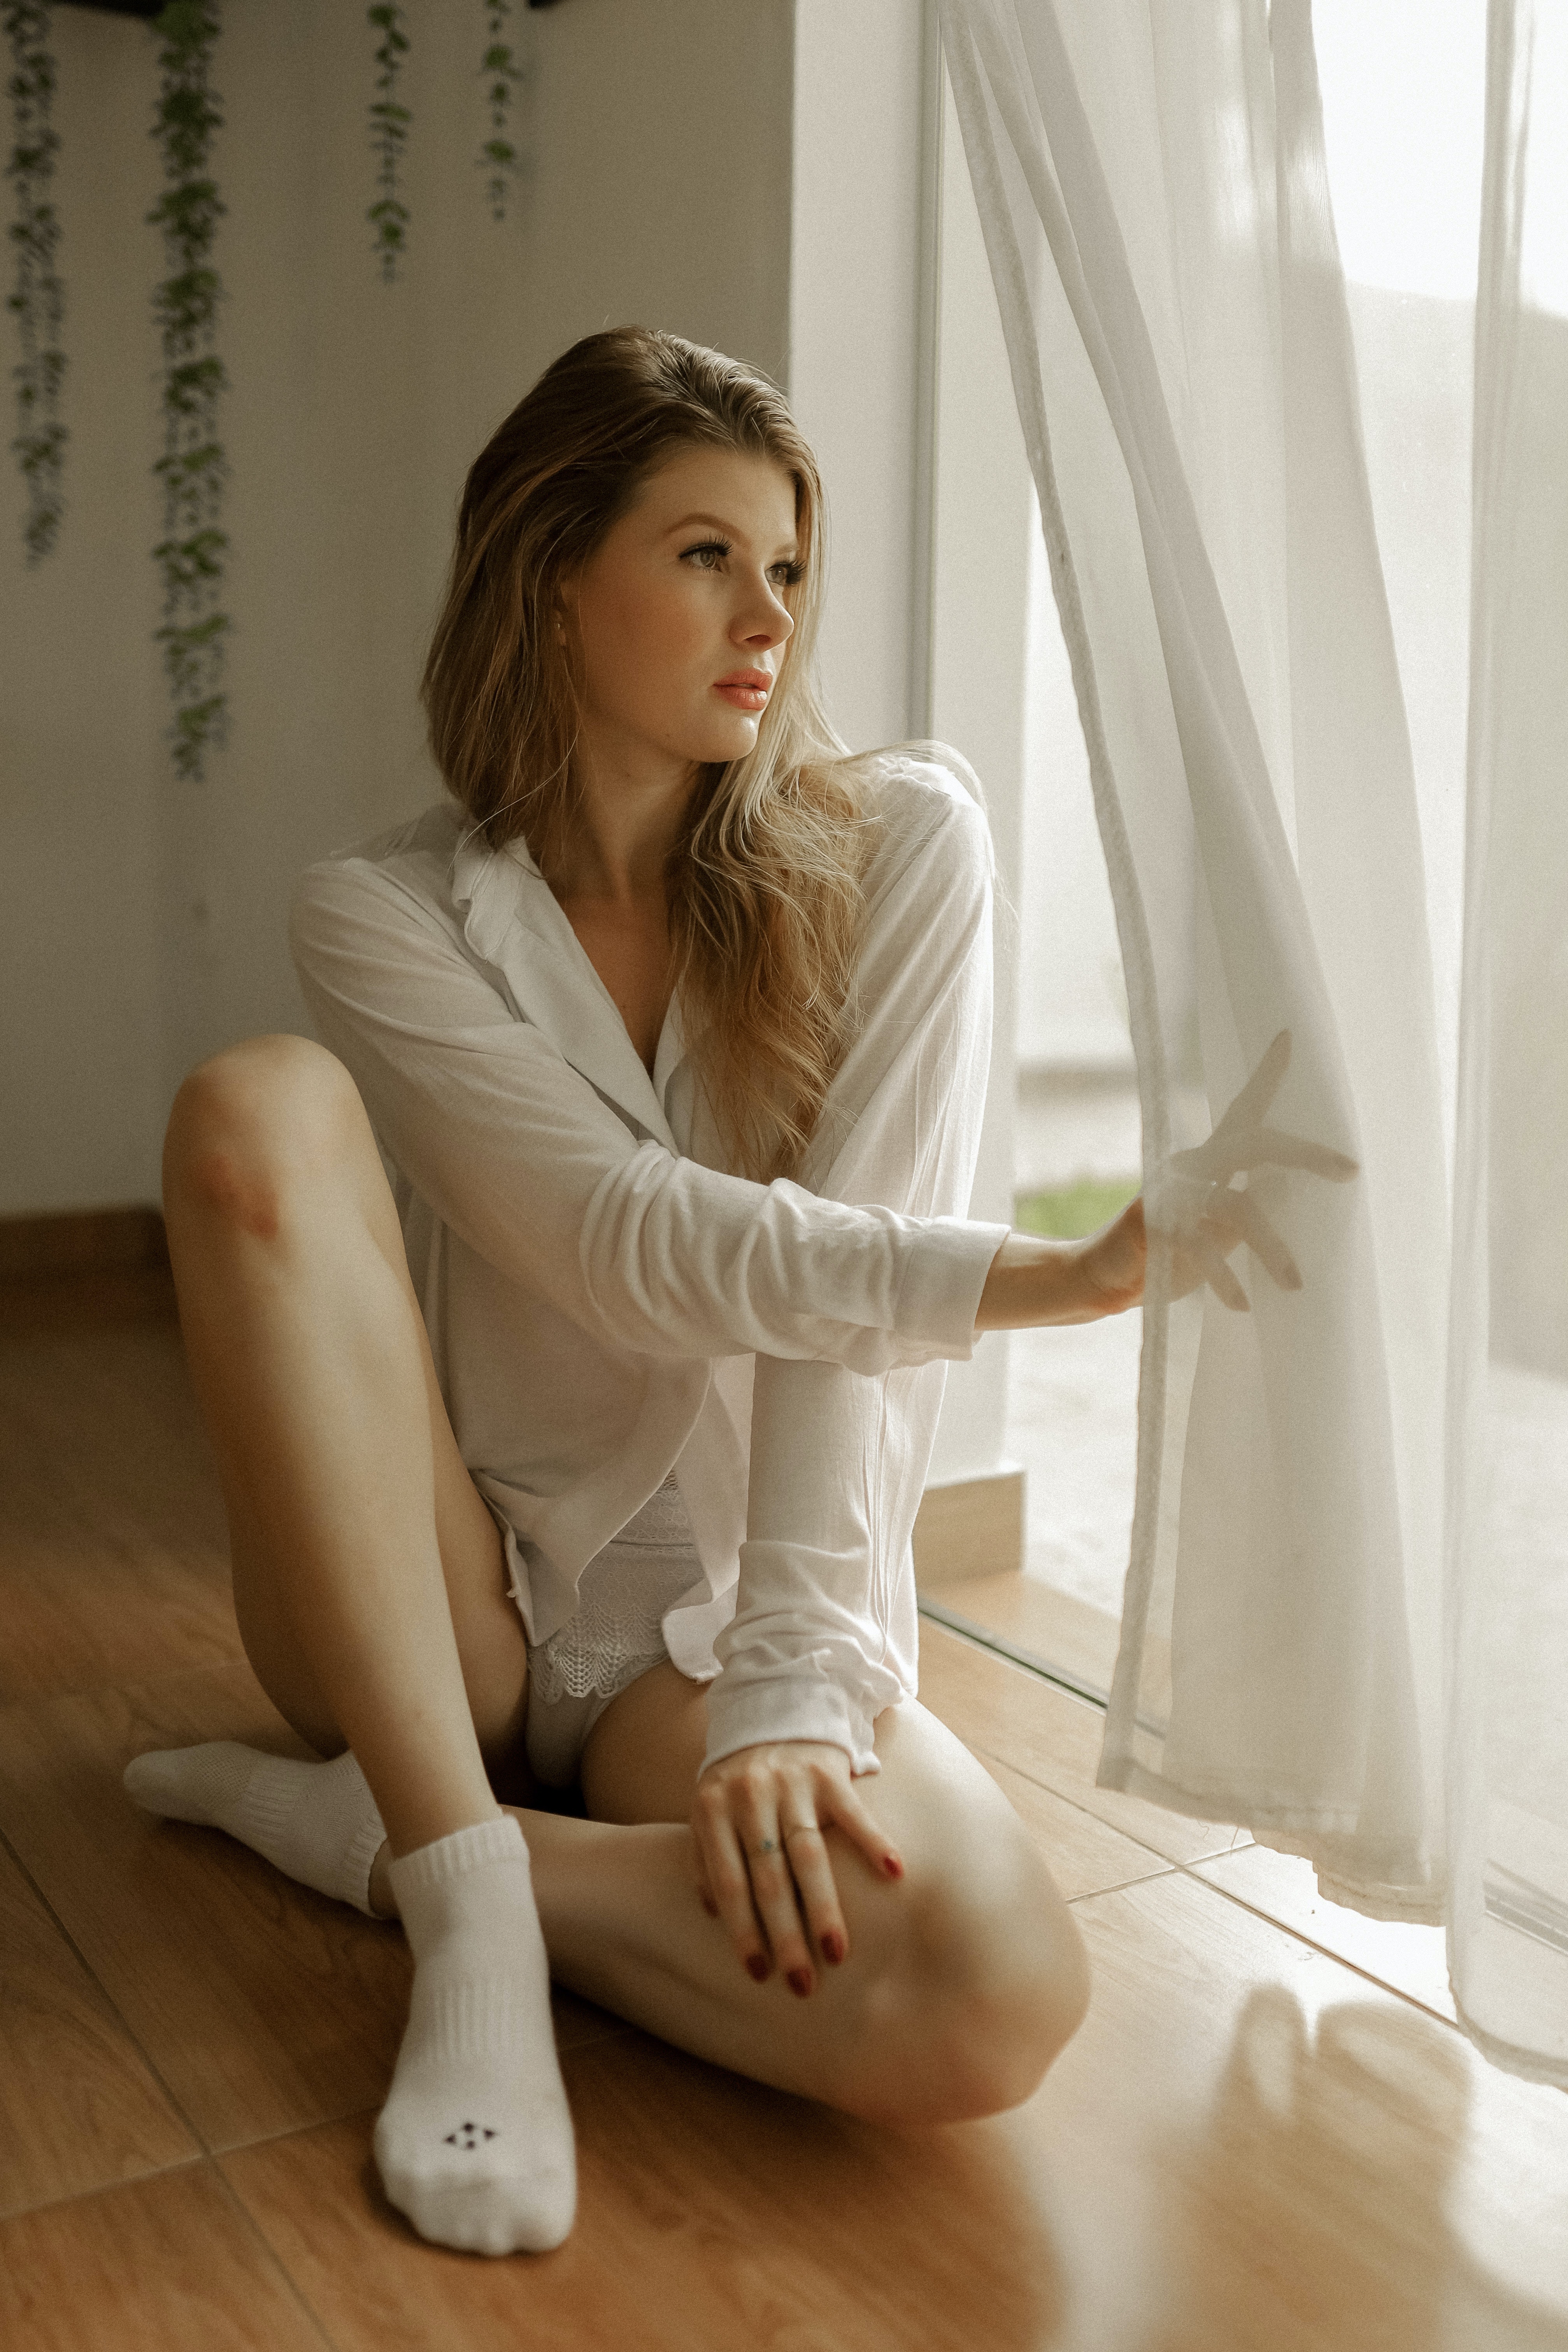
woman, joint, skin, shoulder, comfort, neck, sleeve, waist, wood, knee, thigh, dress, flooring, flash photography, floor, chair, barefoot, sportswear, elbow, foot, hardwood, human leg, long hair, fashion design, abdomen, blond, brown hair, sitting, wood flooring, fashion model, art model, peach, laminate flooring, room, formal wear, fur, toe, photo shoot, flesh, ankle